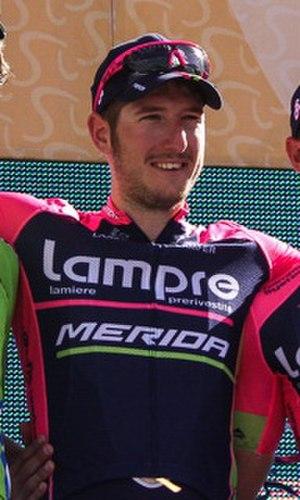
La saison 2014 de l'équipe cycliste Lampre-Merida est la seizième de cette équipe.
Sacha Modolo est un coureur cycliste professionnel italien, membre de l'équipe Alpecin-Fenix.